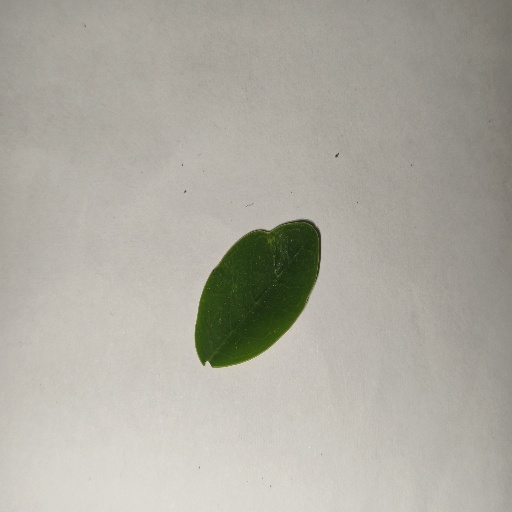
Species: Sojina
Leaf condition: Healthy Leaf